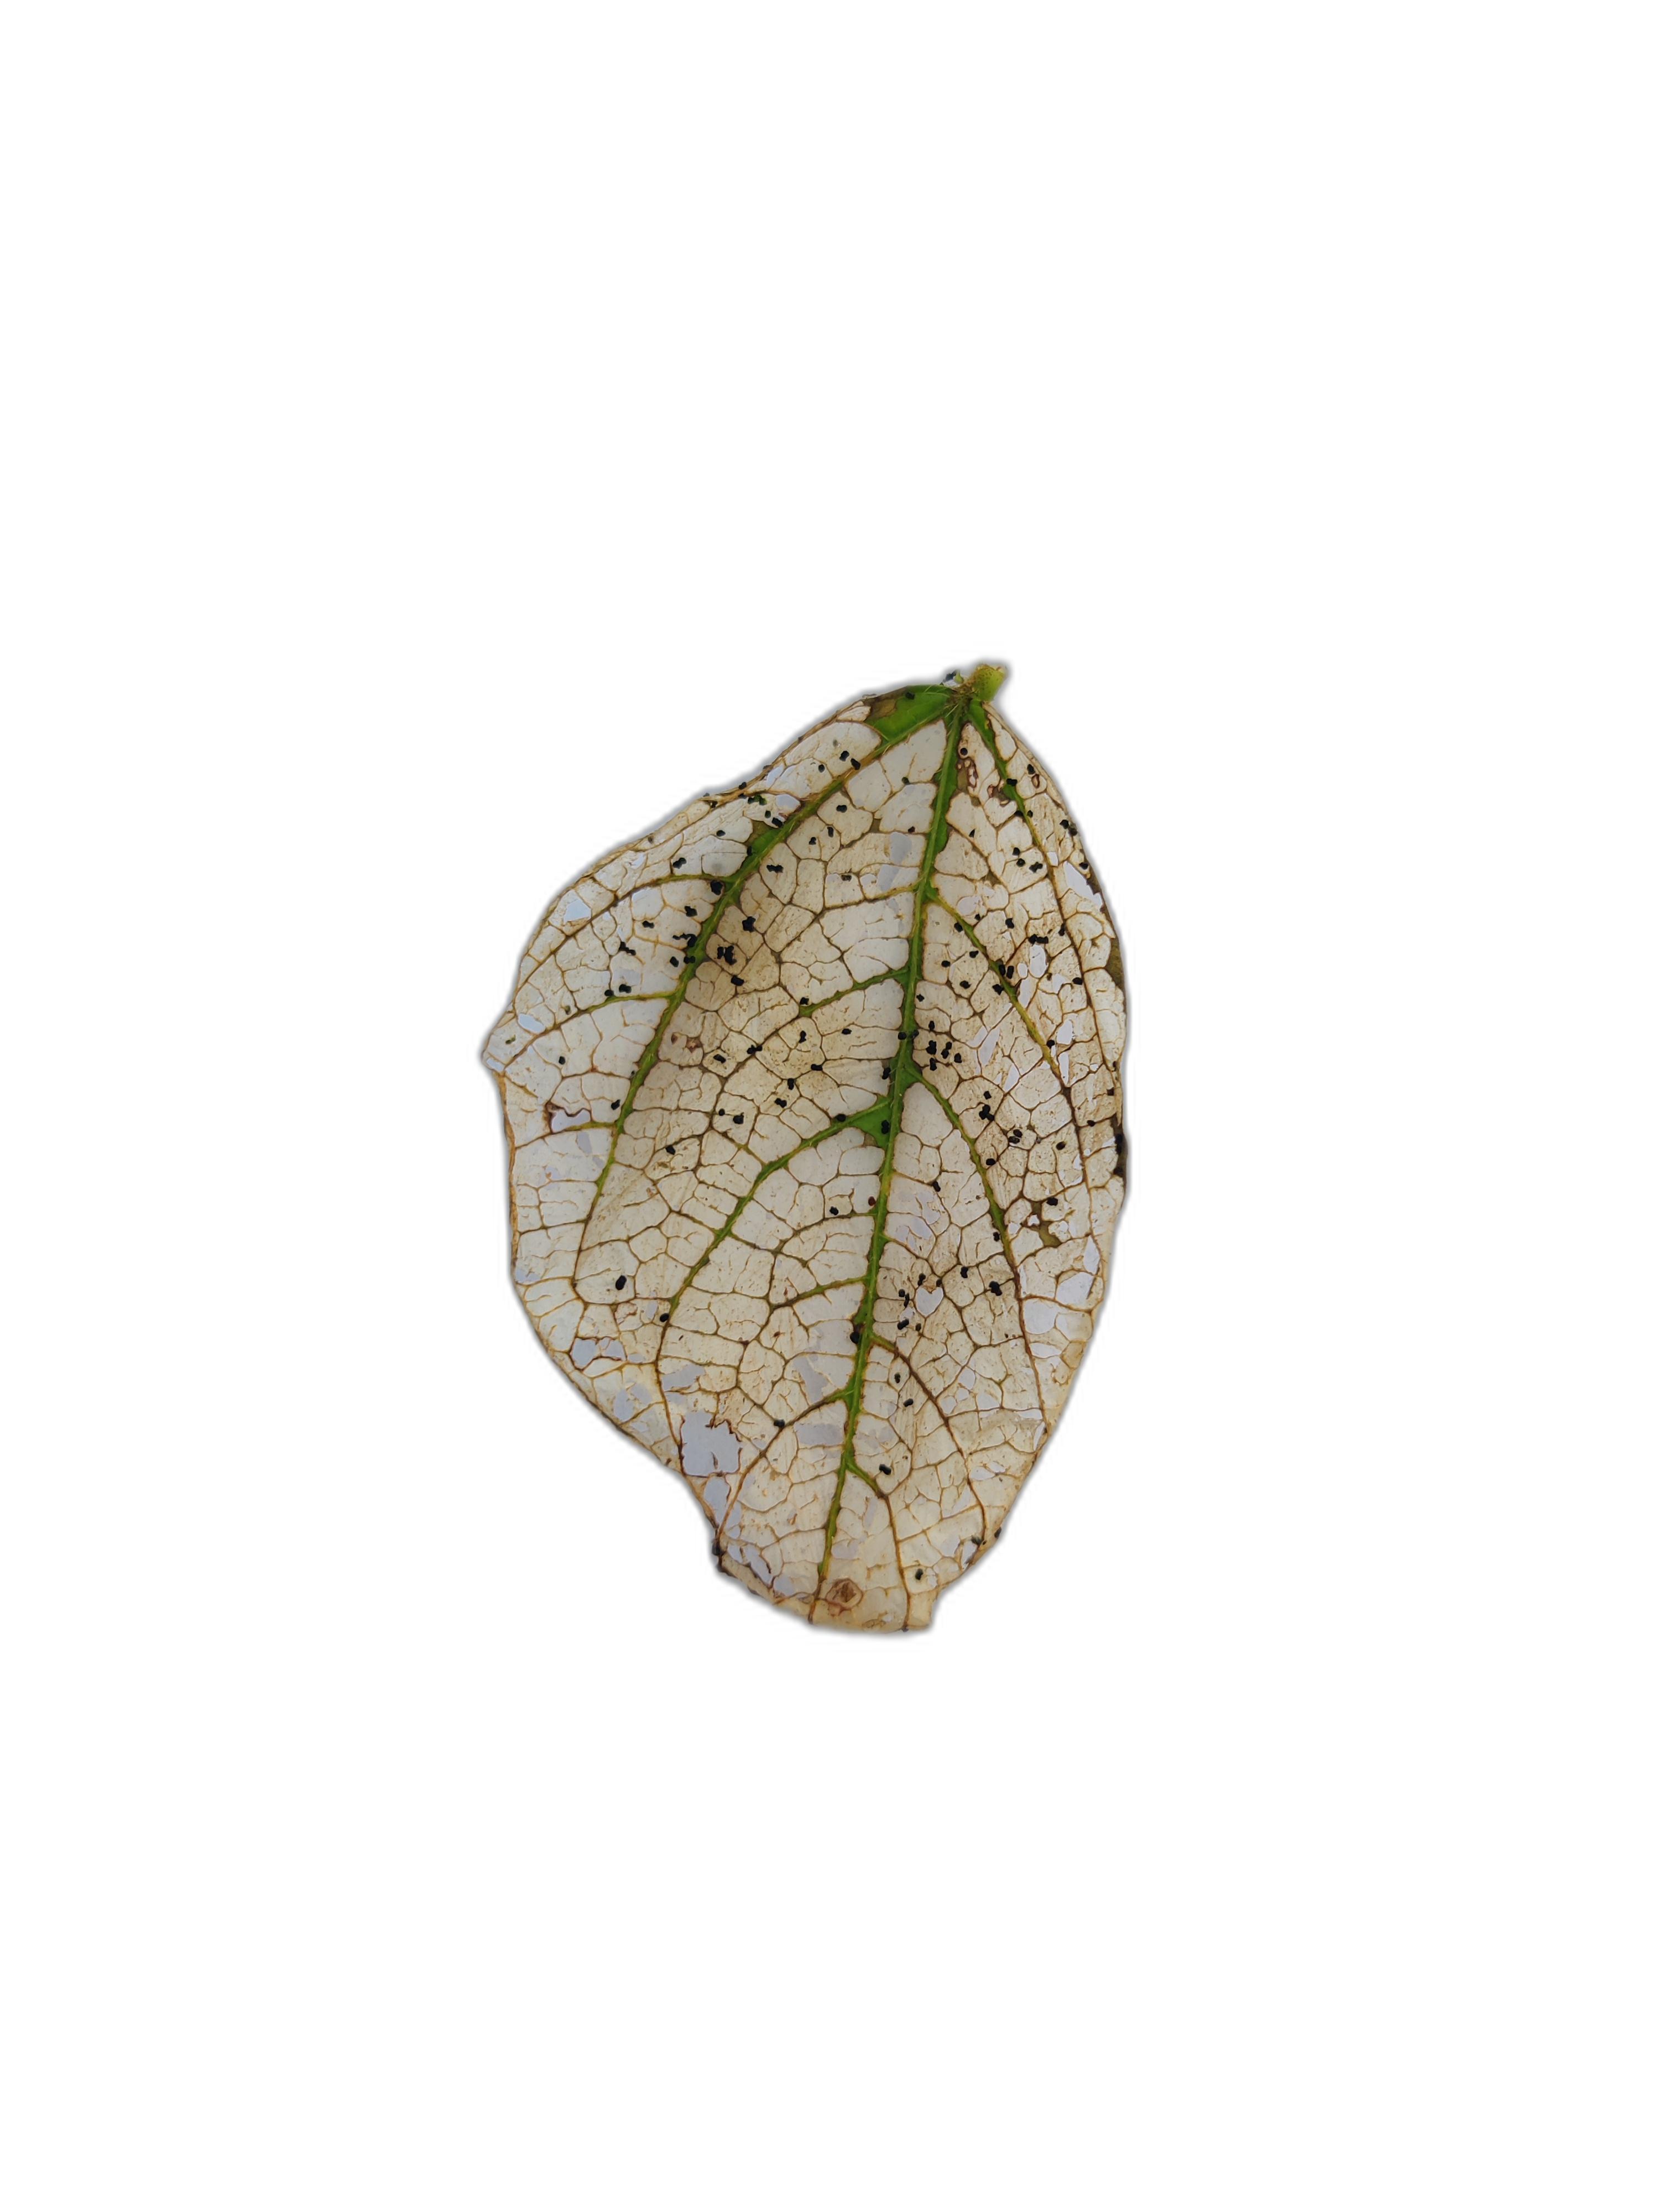
Label: Insect